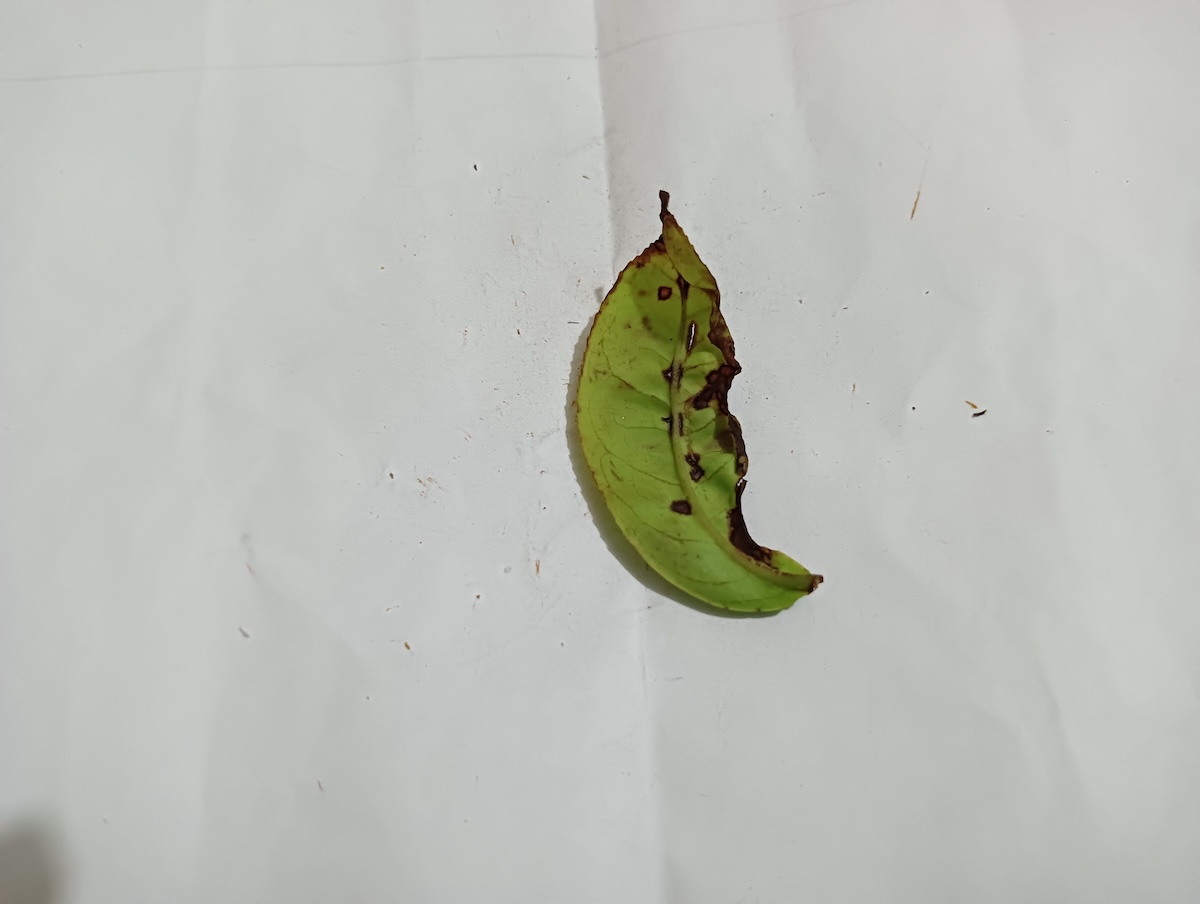
Label: Helopeltis